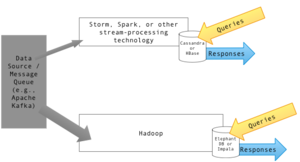
L'architecture Lambda est une architecture de traitement de données conçue pour traiter des quantités énormes de données en tirant parti des méthodes de traitement par lots et de traitement de flux. Cette approche de l'architecture tente d'équilibrer la latence, le débit et la tolérance aux pannes en utilisant le traitement par lots pour fournir des vues complètes et précises des données par lots, tout en utilisant simultanément le traitement de flux en temps réel pour fournir des vues des données en ligne. Les deux sorties de vue peuvent être jointes avant la présentation. La montée en puissance de l'architecture lambda est corrélée à la croissance du BigData, à l'analyse en temps réel et à la volonté d'atténuer les latences de mapreduce.